List of 1968 Winter Olympics medal winners

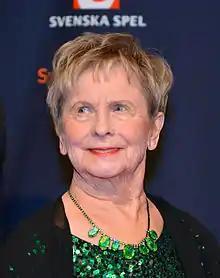
A woman, standing, wearing a green necklace.

The 1968 Winter Olympics, officially known as the "X Olympic Winter Games", was a winter multi-sport event held in Grenoble, France, from 6 to 18 February 1968. A total of 1,158 athletes representing 37 National Olympic Committees (NOCs) participated in 35 events from 10 different sports and disciplines. The Olympic programme was largely unchanged from four years prior in Innsbruck; one event was added, a relay event in biathlon.